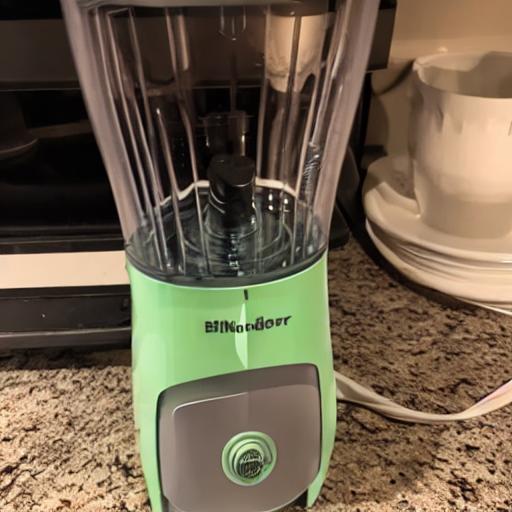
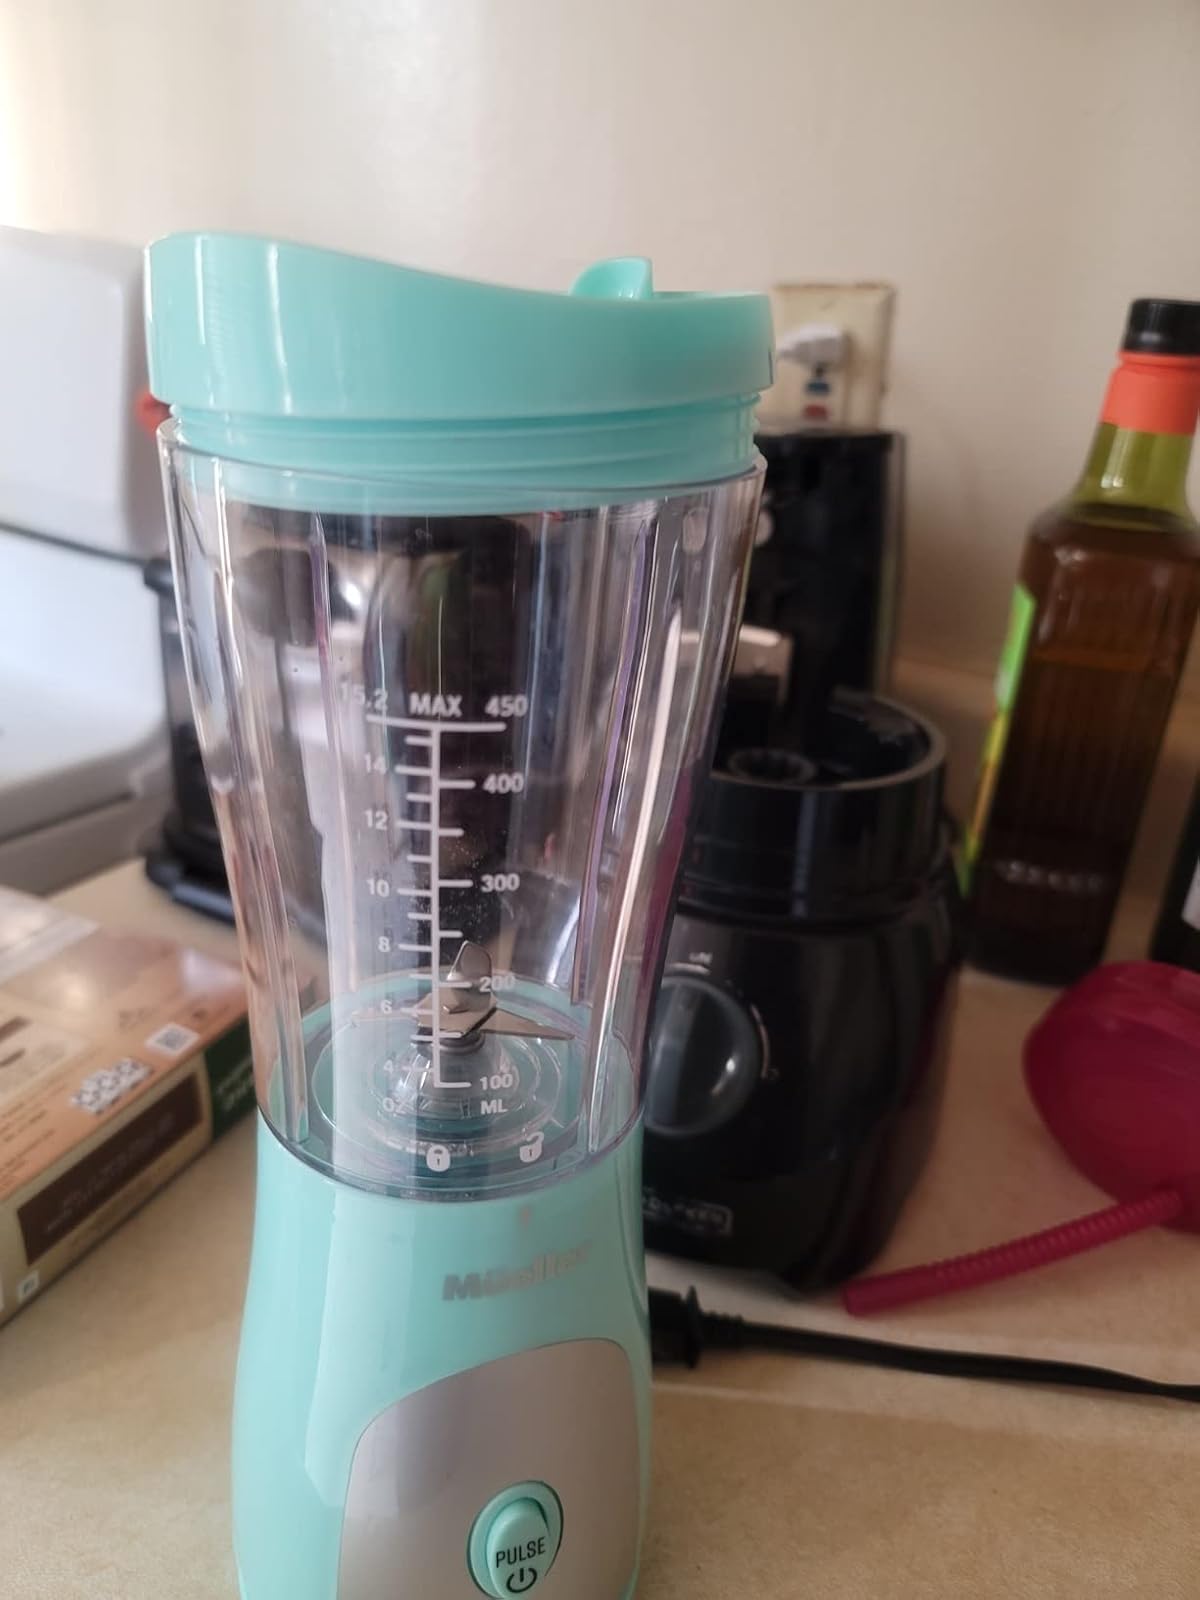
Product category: items_blender
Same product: no